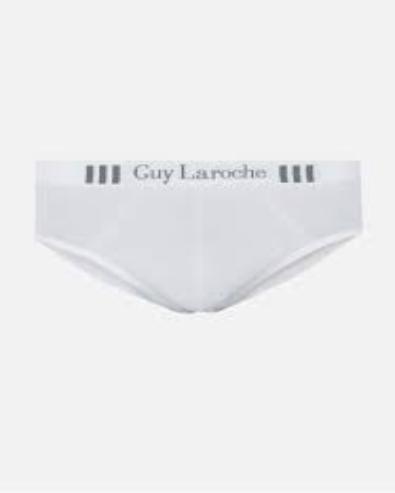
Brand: Guy Laroche
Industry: Clothes